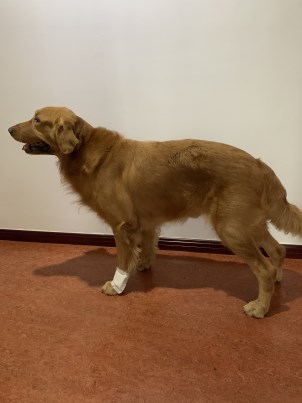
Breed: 5355-n000126-golden_retriever